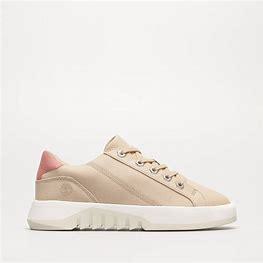
Brand: Timberland
Model: Supaway